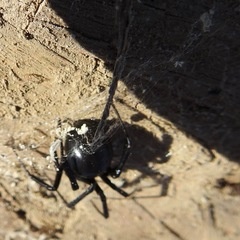
Species: Lactrodectus_hesperus